Molesworth Station

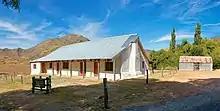
Acheron cob house

The road follows the Acheron river for much of the route through Molesworth. In places the river runs in a gorge, and there are a number of historic bridges. The scenery is open grassland for the most part.